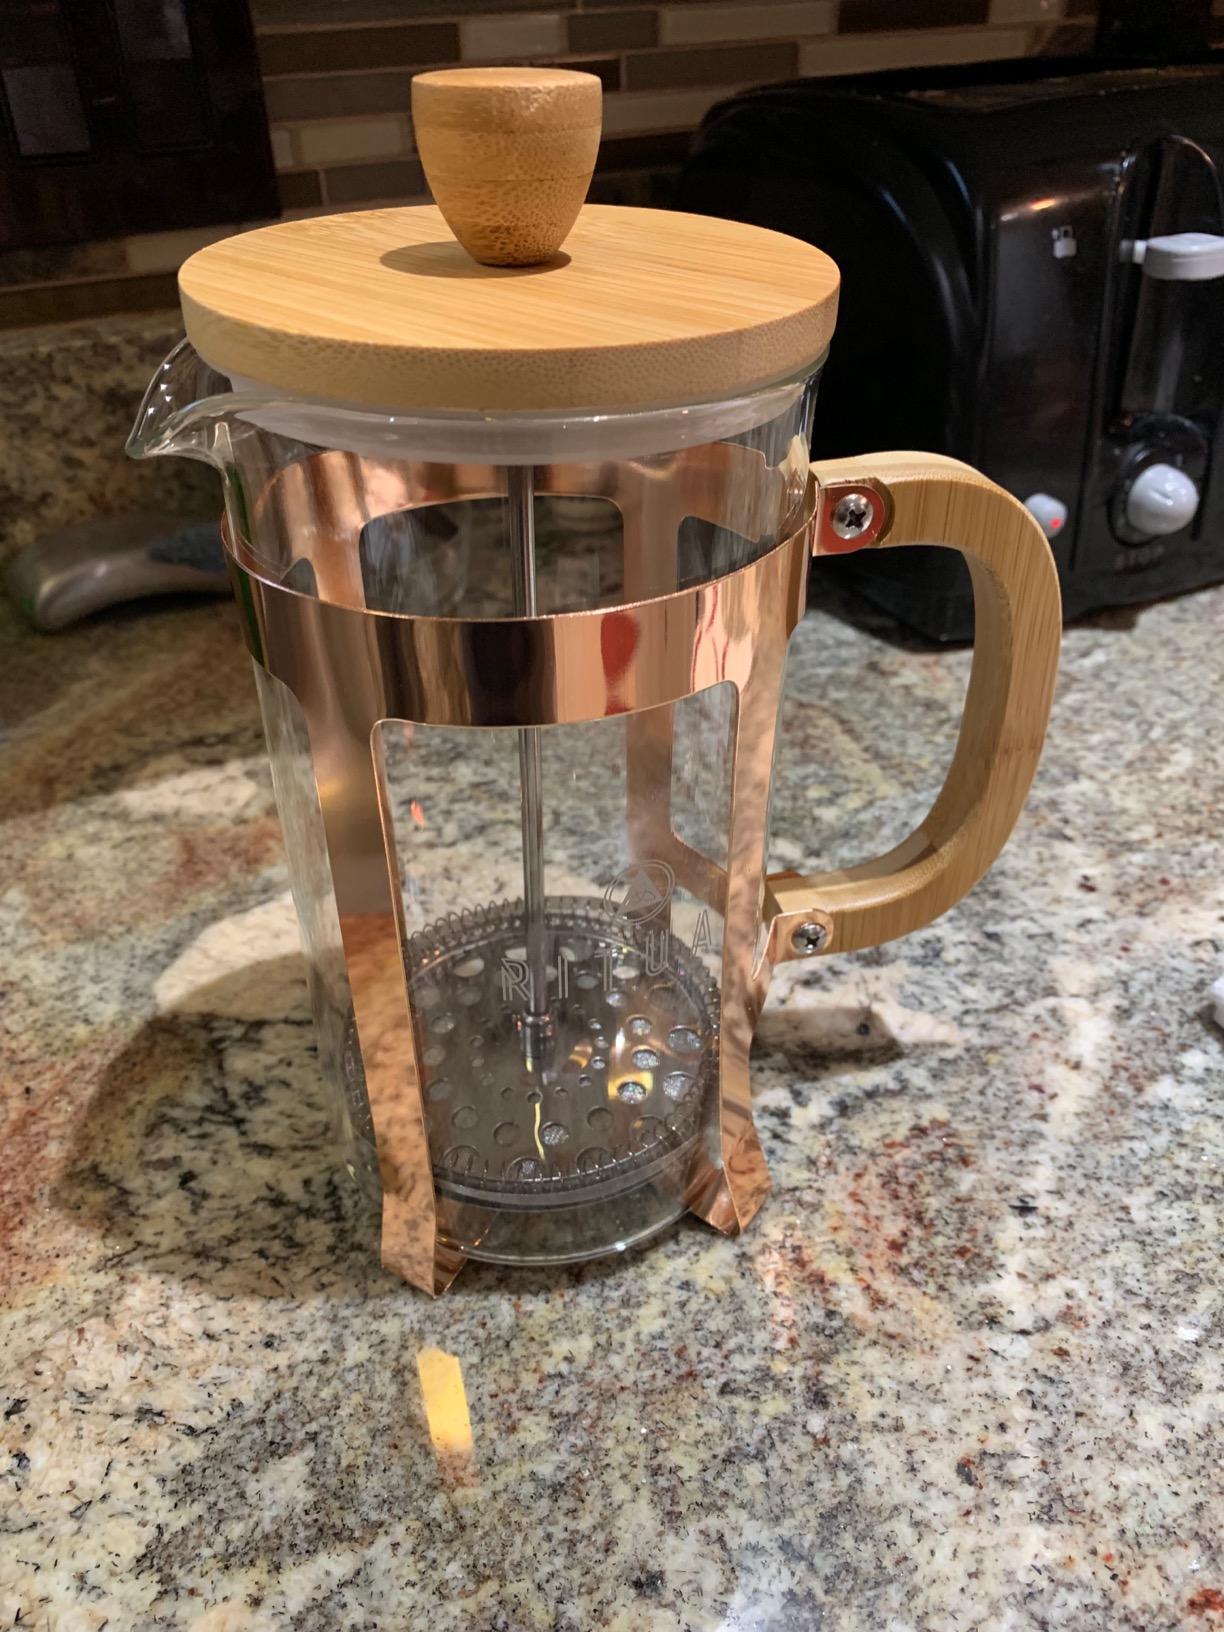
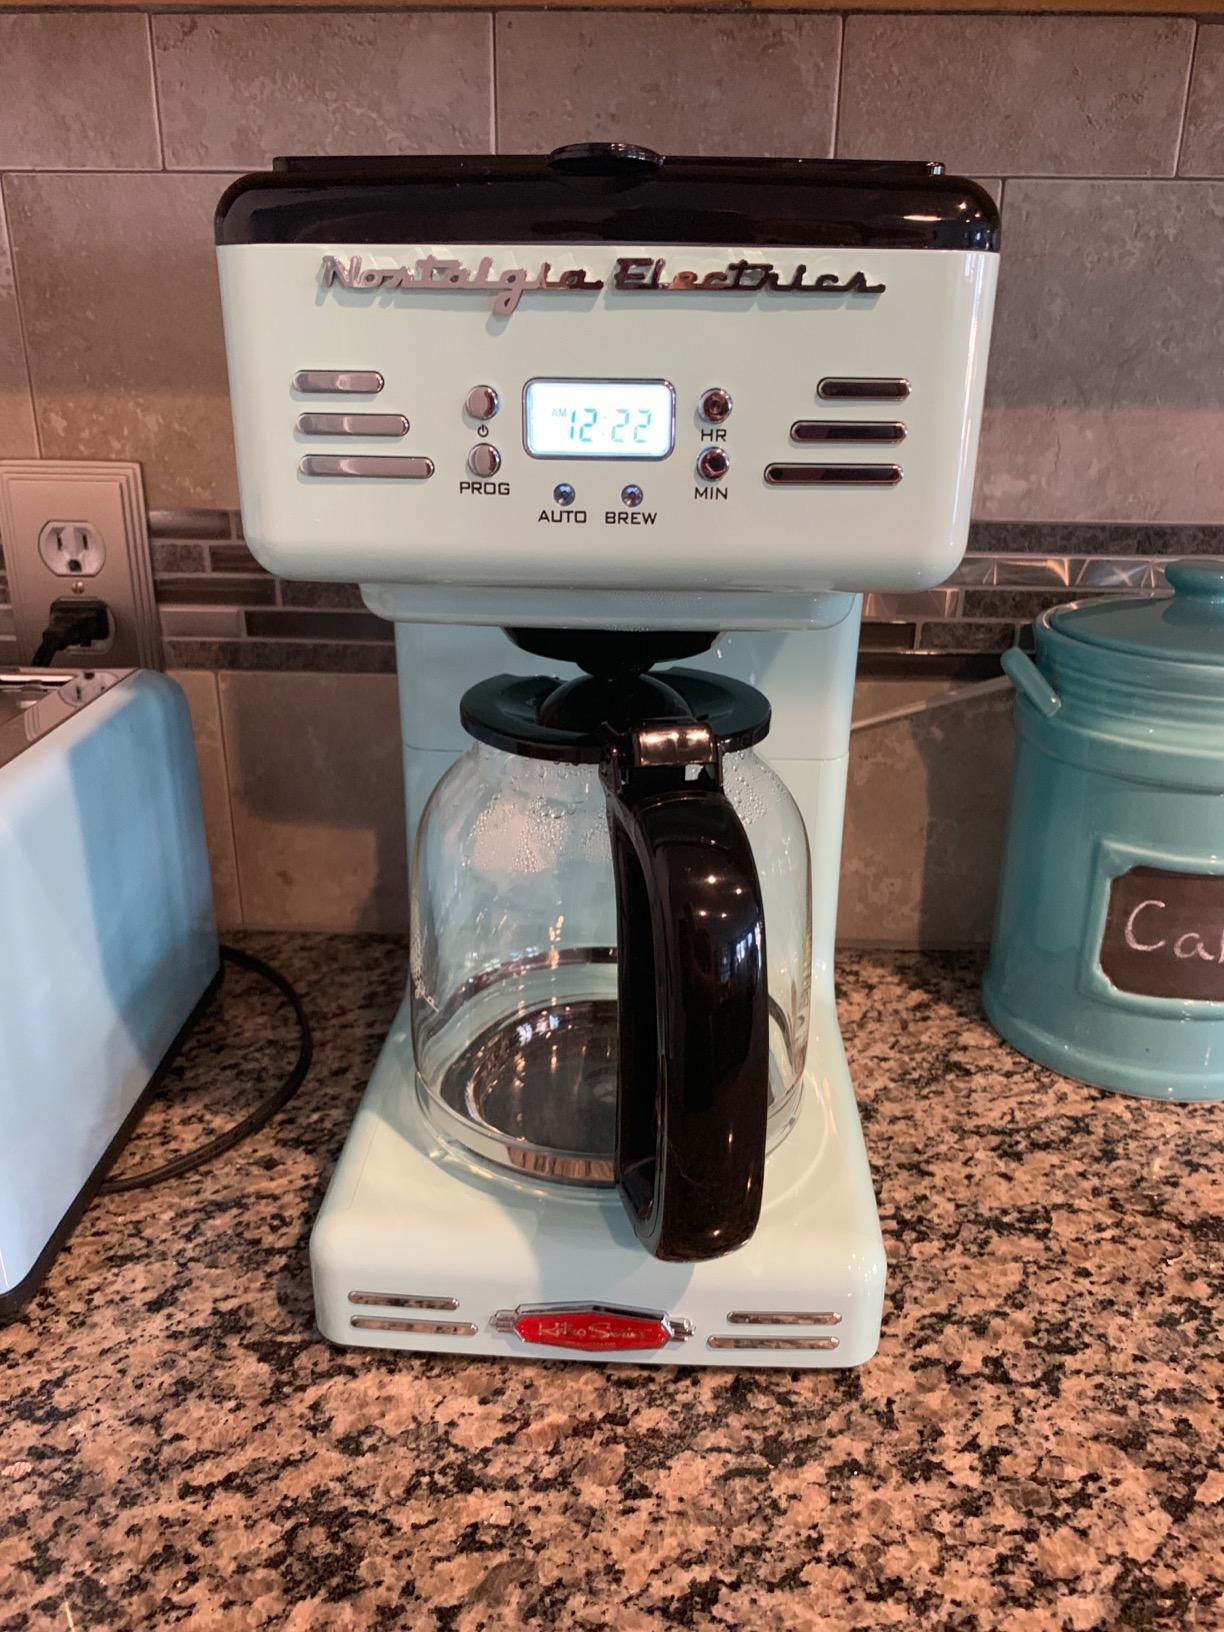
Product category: items_tea
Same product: no